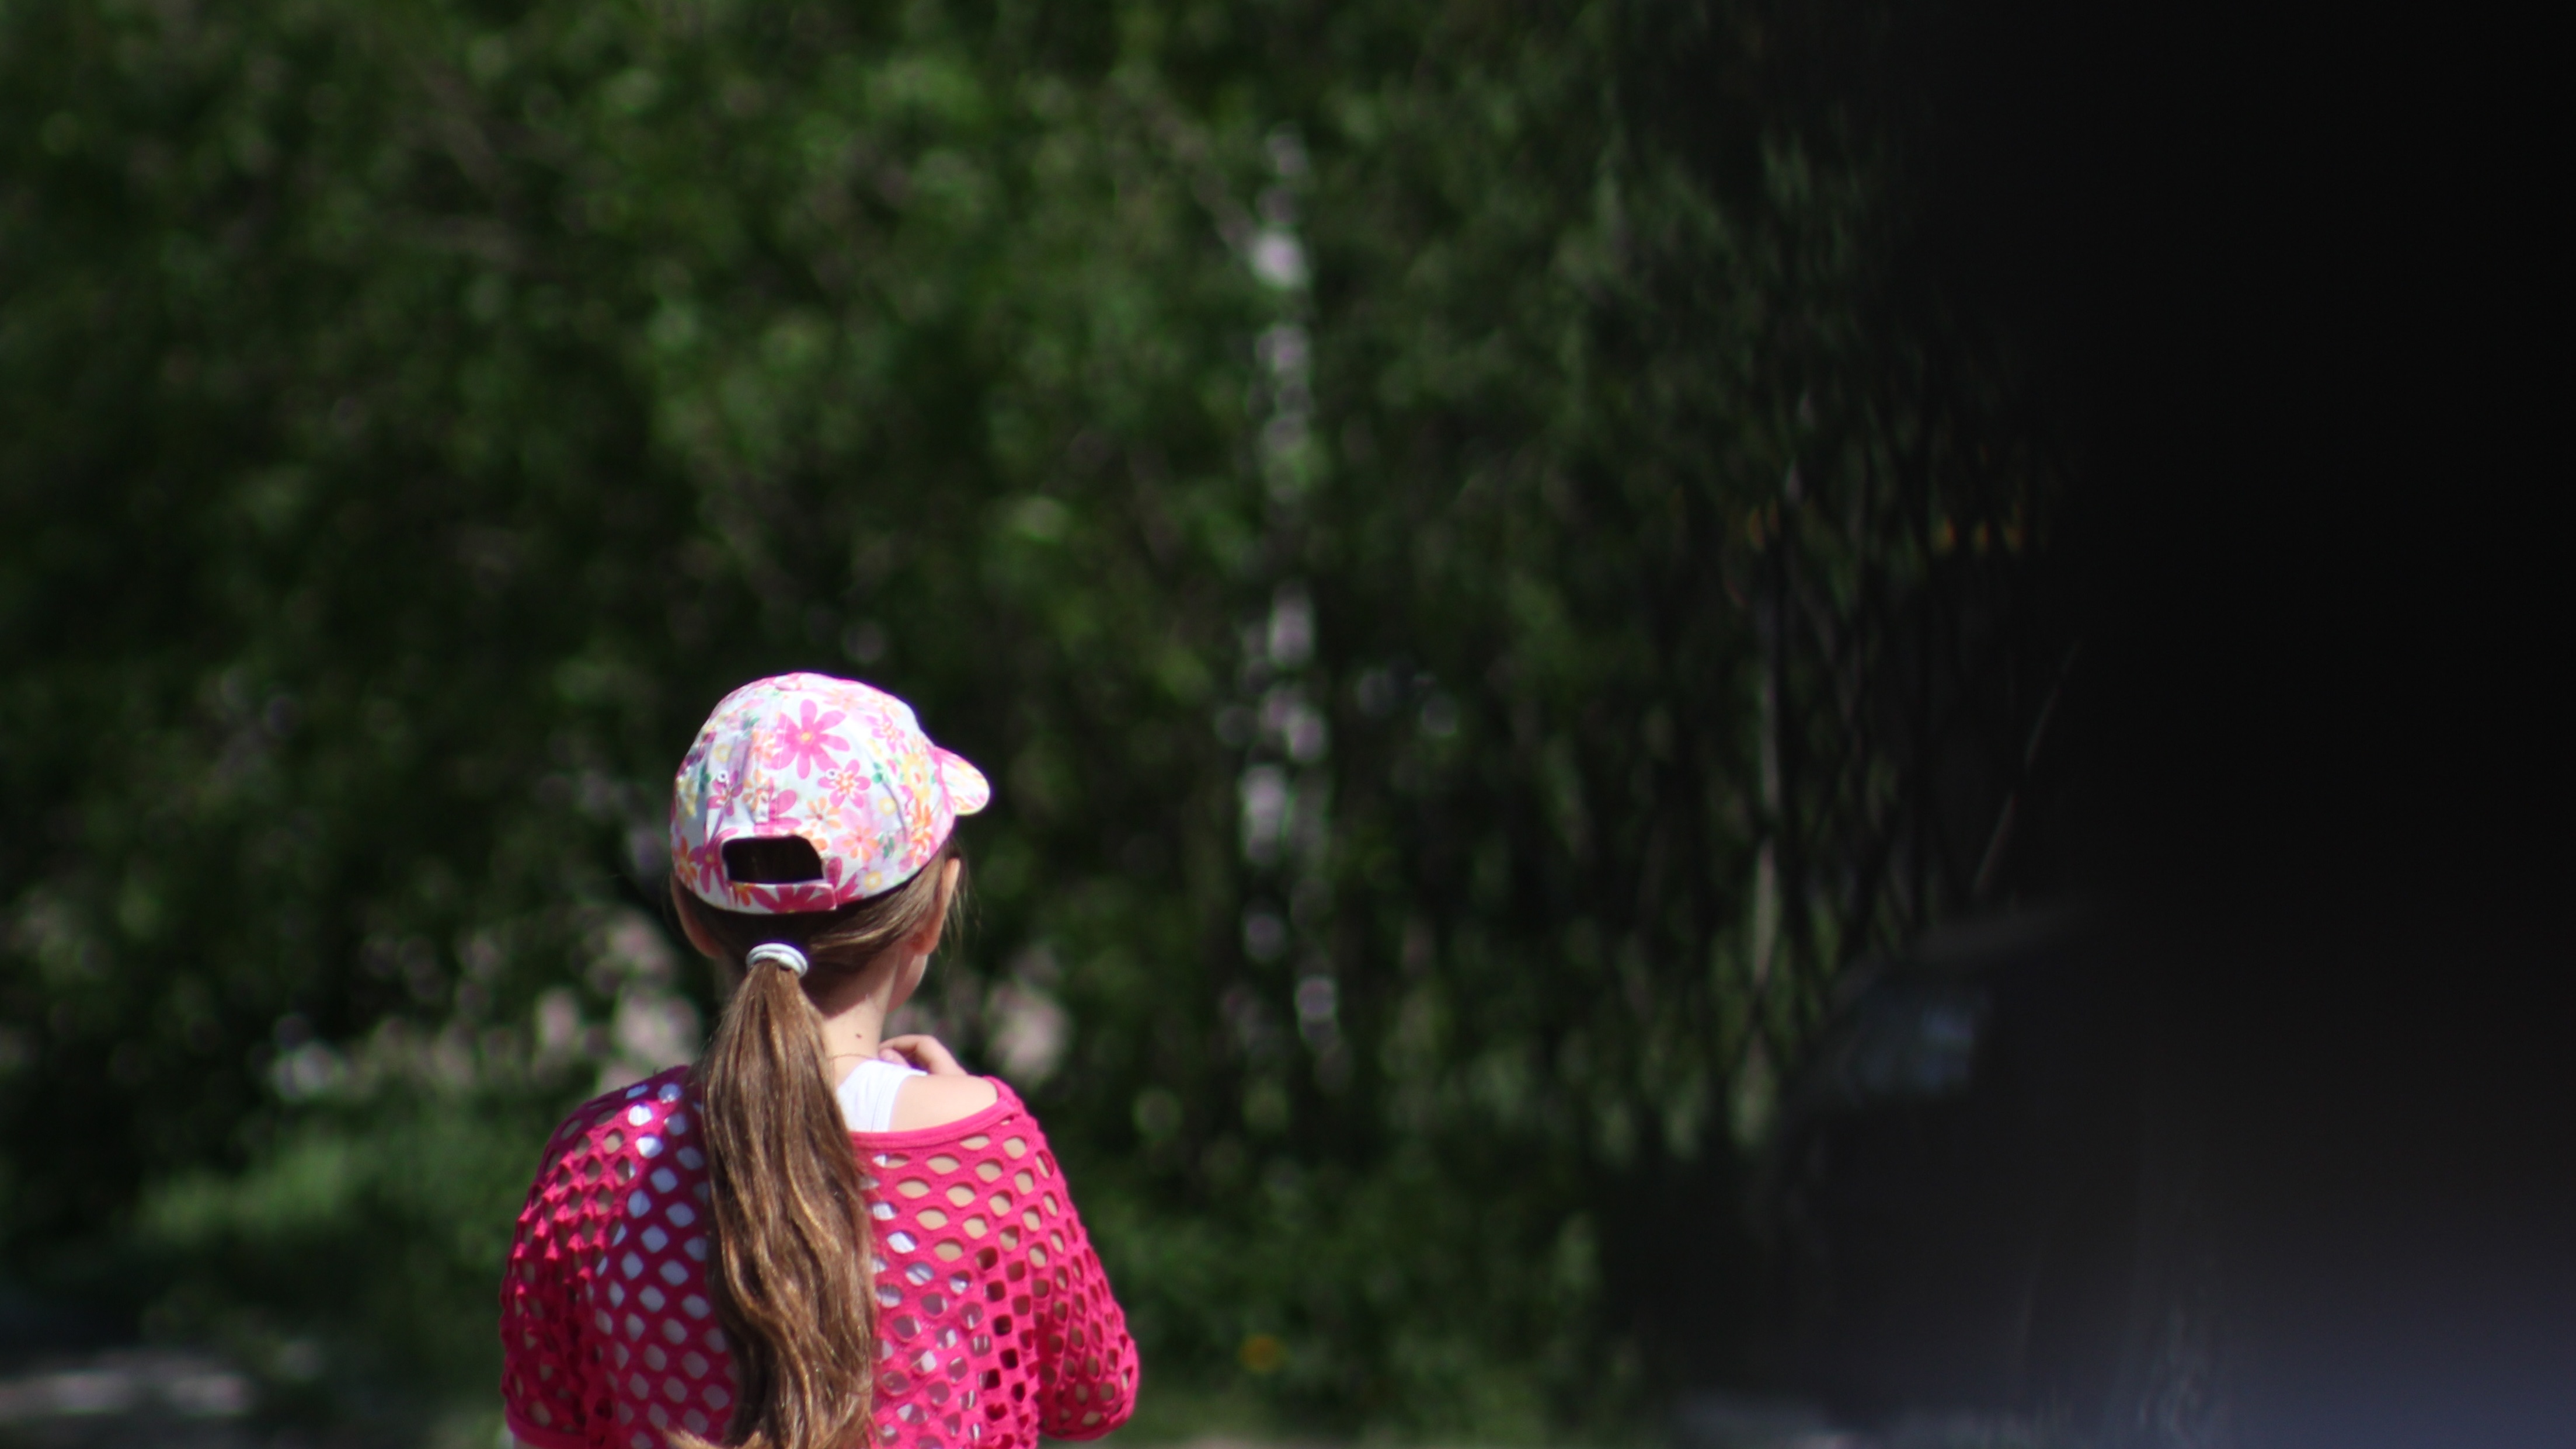
photography, flower, spring, green, fashion, clothing, season, dress